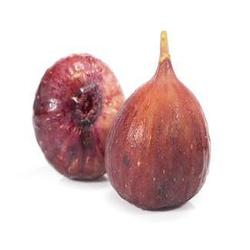
Label: Fig